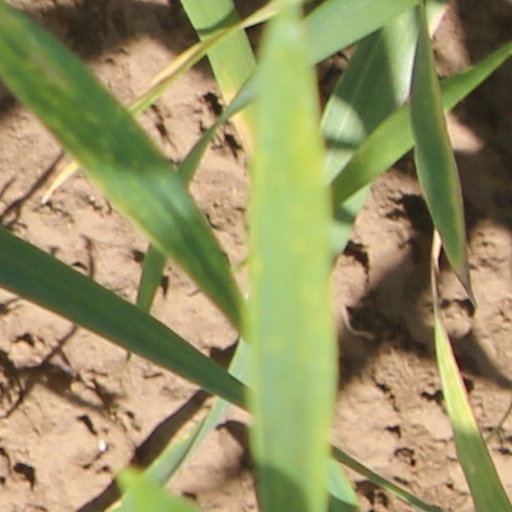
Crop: wheat